Matariki (film)

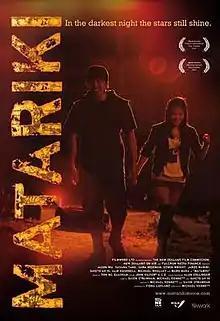
New Zealand theatrical release poster

Matariki is a 2010 New Zealand drama film set in Ōtara, South Auckland. The film is told through five interweaving stories all set in the days leading to the rising of Matariki. The film incorporates a variety of languages including English, Māori, Tokelauan, Samoan, and Cantonese. It features an ensemble cast and is the feature debut for actors Susana Tang and Jason Wu. The film was funded by the New Zealand Film Commission.